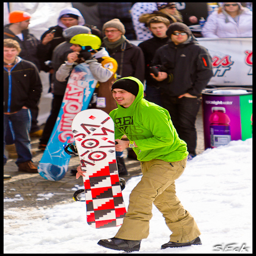
a man with a green hoodie holding onto a  colorful snowboard
A man in a green hoodie preparing to snowboard.
A man holding a snowboard while walking on top of snow.
a man walking in the snow holding a snowboard
a man that is holding a skateboard in hand